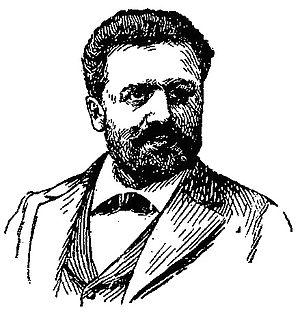
Le Comité central socialiste révolutionnaire est une organisation politique socialiste française, de tendance blanquiste.